Jointed-boiler locomotive

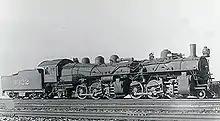
AT&SF locomotive 3322, with ball-joint type flexible boiler

Six such locomotives, all of 2-6-6-2 wheel arrangement, were built for the Atchison, Topeka & Santa Fe Railroad in 1910 and 1911. The first one built, number 1157, was assembled by the AT&SF in their Topeka shops from two 2-6-2’s (numbers 1051 and 1125). All the rest were built new by Baldwin Locomotive Works.